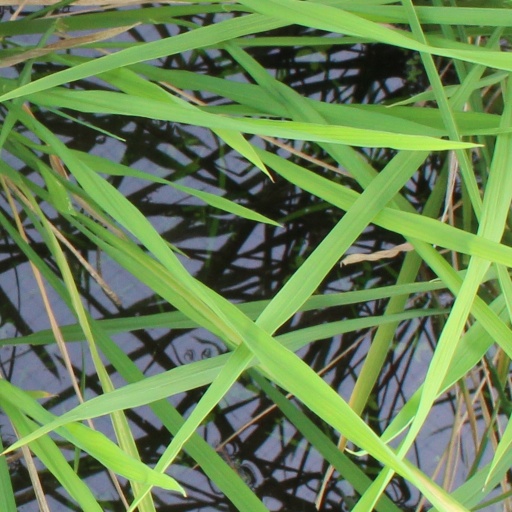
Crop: rice